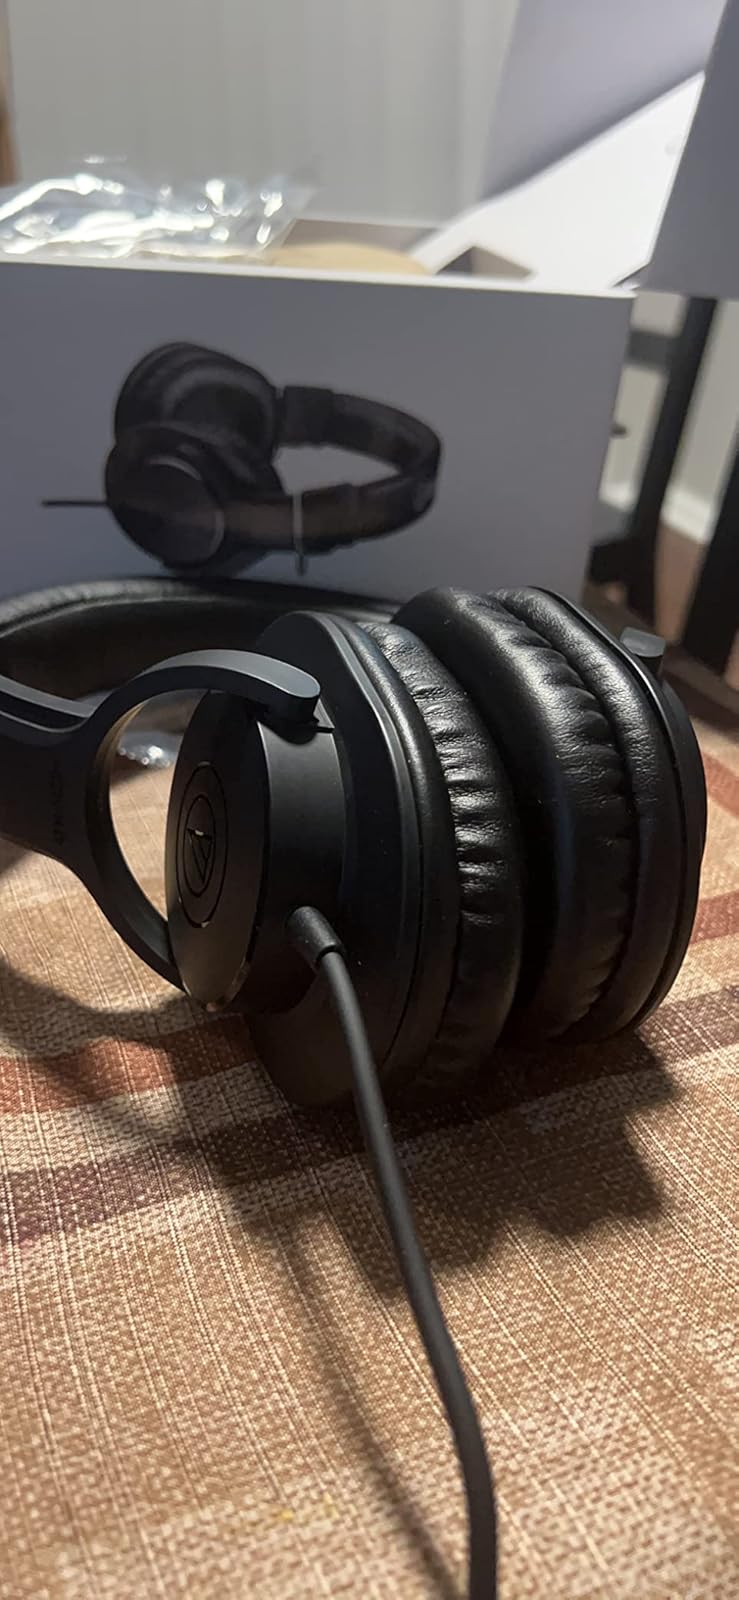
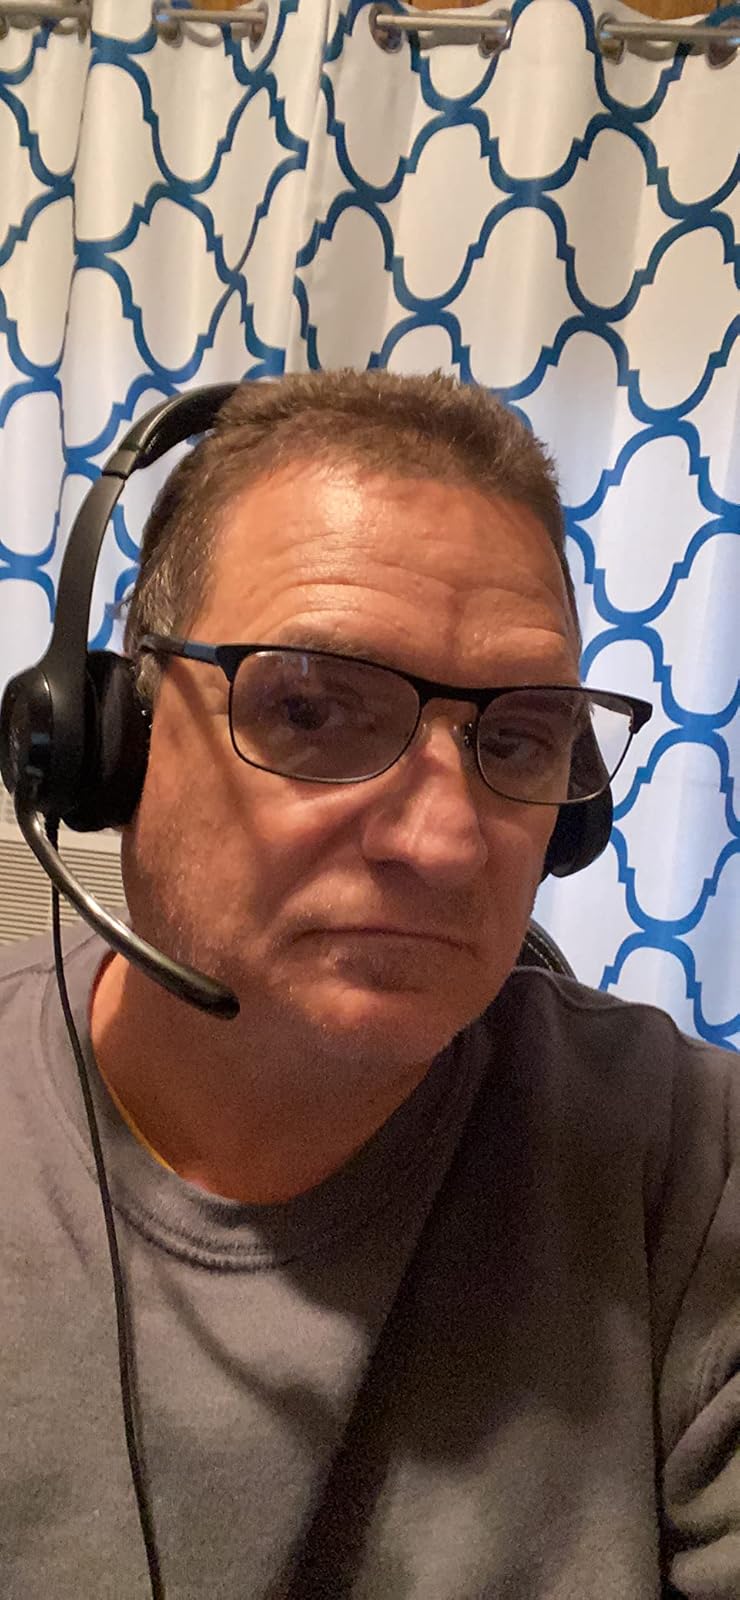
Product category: headphones
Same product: no